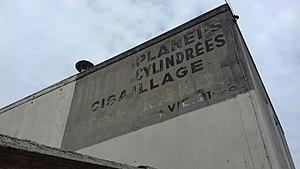
Ancienne inscription publicitaire. Romainville (Seine-St-Denis), 153-155 avenue Gaston Roussel
Pendant plus d'un demi-siècle, de 1912 à 1963, le préfixe des numéros de téléphone de Paris et d'une grande partie de sa banlieue est un nom de lieu ou de personne. Avec l'apparition de l'automatique en 1928, on compose sur le cadran les trois premières lettres de l'indicatif suivies de deux nombres de deux chiffres.